Collaborative fiction

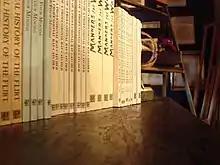
Selection of books written collaboratively as part of the 826 Valencia Project

Collaborative writing has been used to increase community engagement in writing: one of the three 2008 TED Prizes was given to Dave Eggers, partially for his work with the 826 project, which uses many collaborative techniques to engage school children, and community groups in writing. The 826 Valencia chapter consists of a writing lab, a street-front pirate supply store that partially funds the programs, and two satellite classrooms in nearby middle schools. Over 1,400 volunteers—including published authors, magazine founders, SAT-course instructors, and documentary filmmakers—have donated time to work with thousands of students since the chapter was founded. His TED Prize wish was for community members to personally engage with local public schools.